Baháʼí Faith in the Samoas

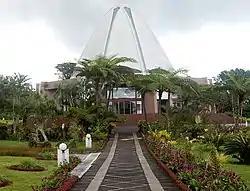
Baháʼí House of Worship in Apia, Samoa

The Baháʼí Faith in Samoa and American Samoa begins with the then head of the religion, ʻAbdu'l-Bahá, mentioning the islands in 1916. This inspired Baháʼís on their way to Australia in 1920 to stop in Samoa. Thirty four years later another Baháʼí from Australia pioneered to Samoa in 1954. With the first converts the first Baháʼí Local Spiritual Assembly was elected in 1961, and the Baháʼí National Spiritual Assembly was first elected in 1970. Following the conversion of Malietoa Tanumafili II, Samoa's then-head of state, the first Baháʼí House of Worship in the Pacific region was completed in 1984 and the Baháʼí community reached a population of over 3,000 by the year 2000.